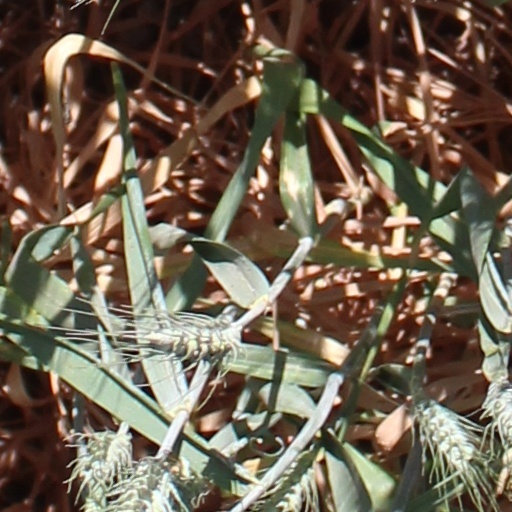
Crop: wheat